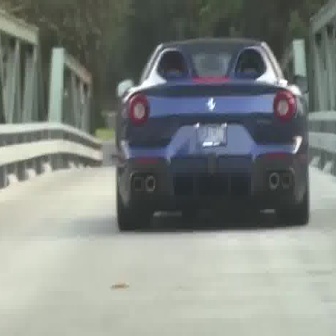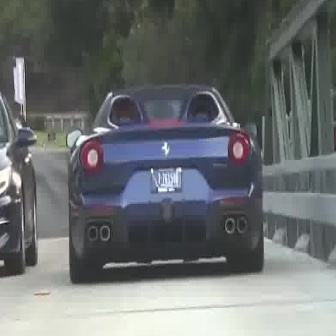
  Please identify the target specified by the bounding box [114,35,310,231] in the first image and locate it in the second image. Return the coordinates in [x_min,y_min,x_max,y_max] format.
Answer: [64,82,263,282]